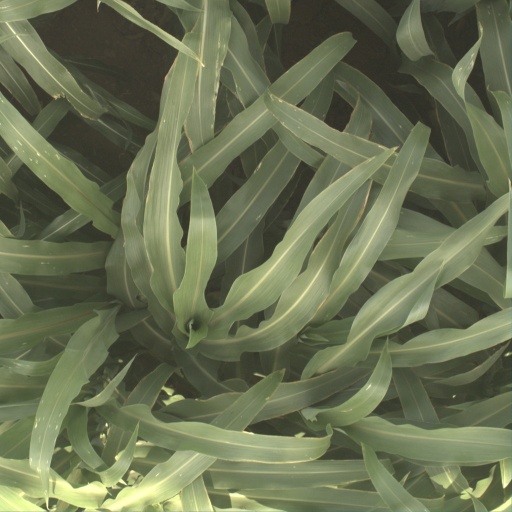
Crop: sorghum